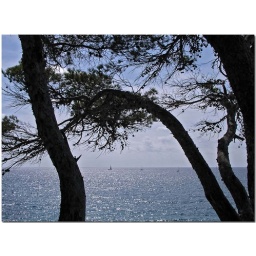
Sailing ships near the coast of Canyamel, Mallorca. &amp;copy; by Heidi&amp;amp;Reinhold